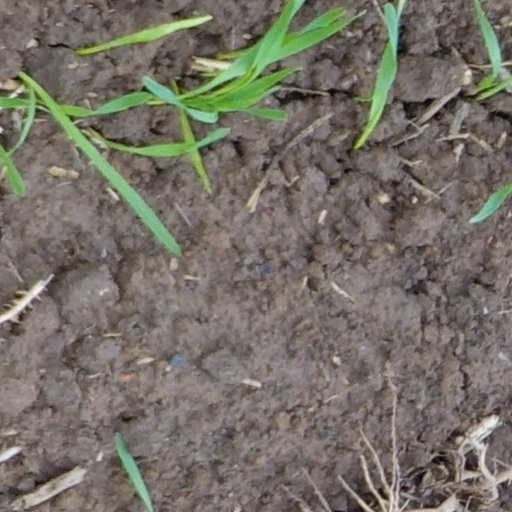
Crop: wheat